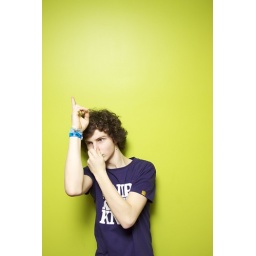
We attended Impuls in Stavanger and we found this awesome green wall :D